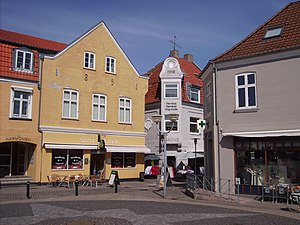
Sæby
Gadeparti fra Sæby
Sæby er en havneby i det østlige Vendsyssel med 8.855 indbyggere, beliggende i Frederikshavn Kommune under Region Nordjylland. Byen ligger ved Sæby Å's udløb i Kattegat, ca. 12 kilometer syd for Frederikshavn og 50 km nordøst for Aalborg. Den fik købstadsrettigheder i år 1524.